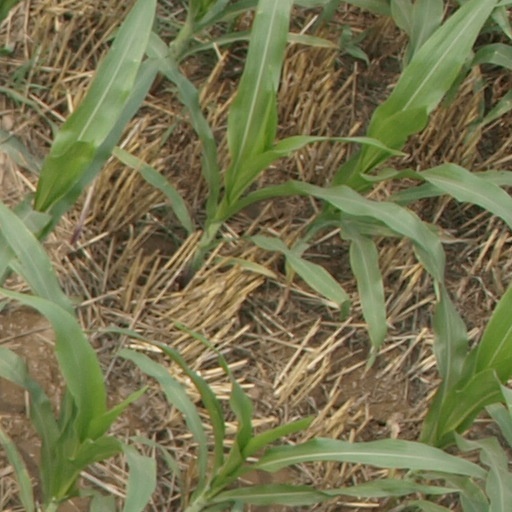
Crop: maize; corn